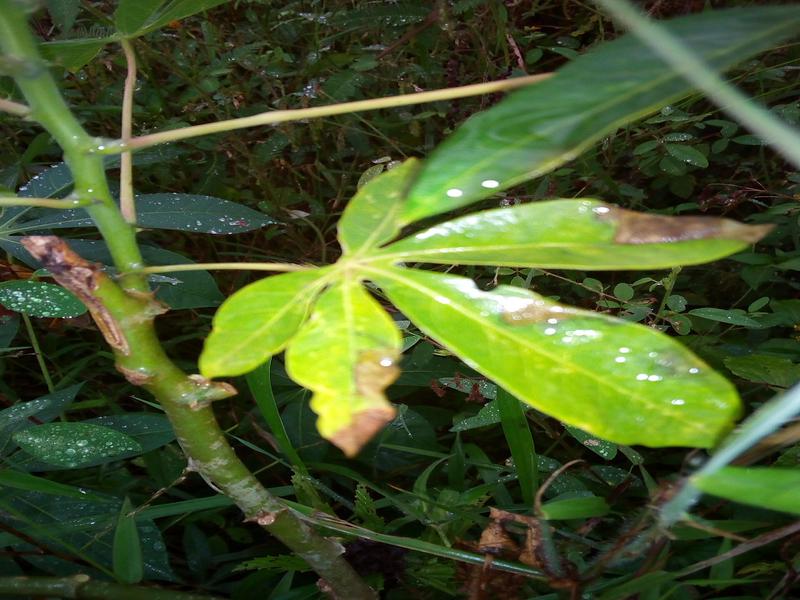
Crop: cassava
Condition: bacterial_blight